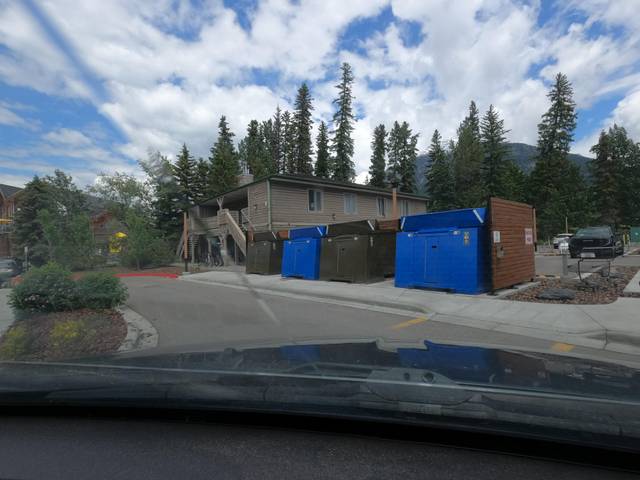
Region: Canada
Coordinates: 51.088, -115.344